Lynn Seaton

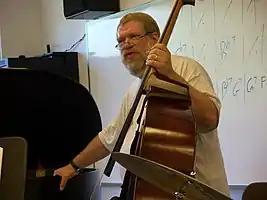
Lynn Seaton instructing a group of student horns

Lynn Seaton (born July 18, 1957 in Tulsa, Oklahoma) is a jazz bassist associated with bebop and swing.